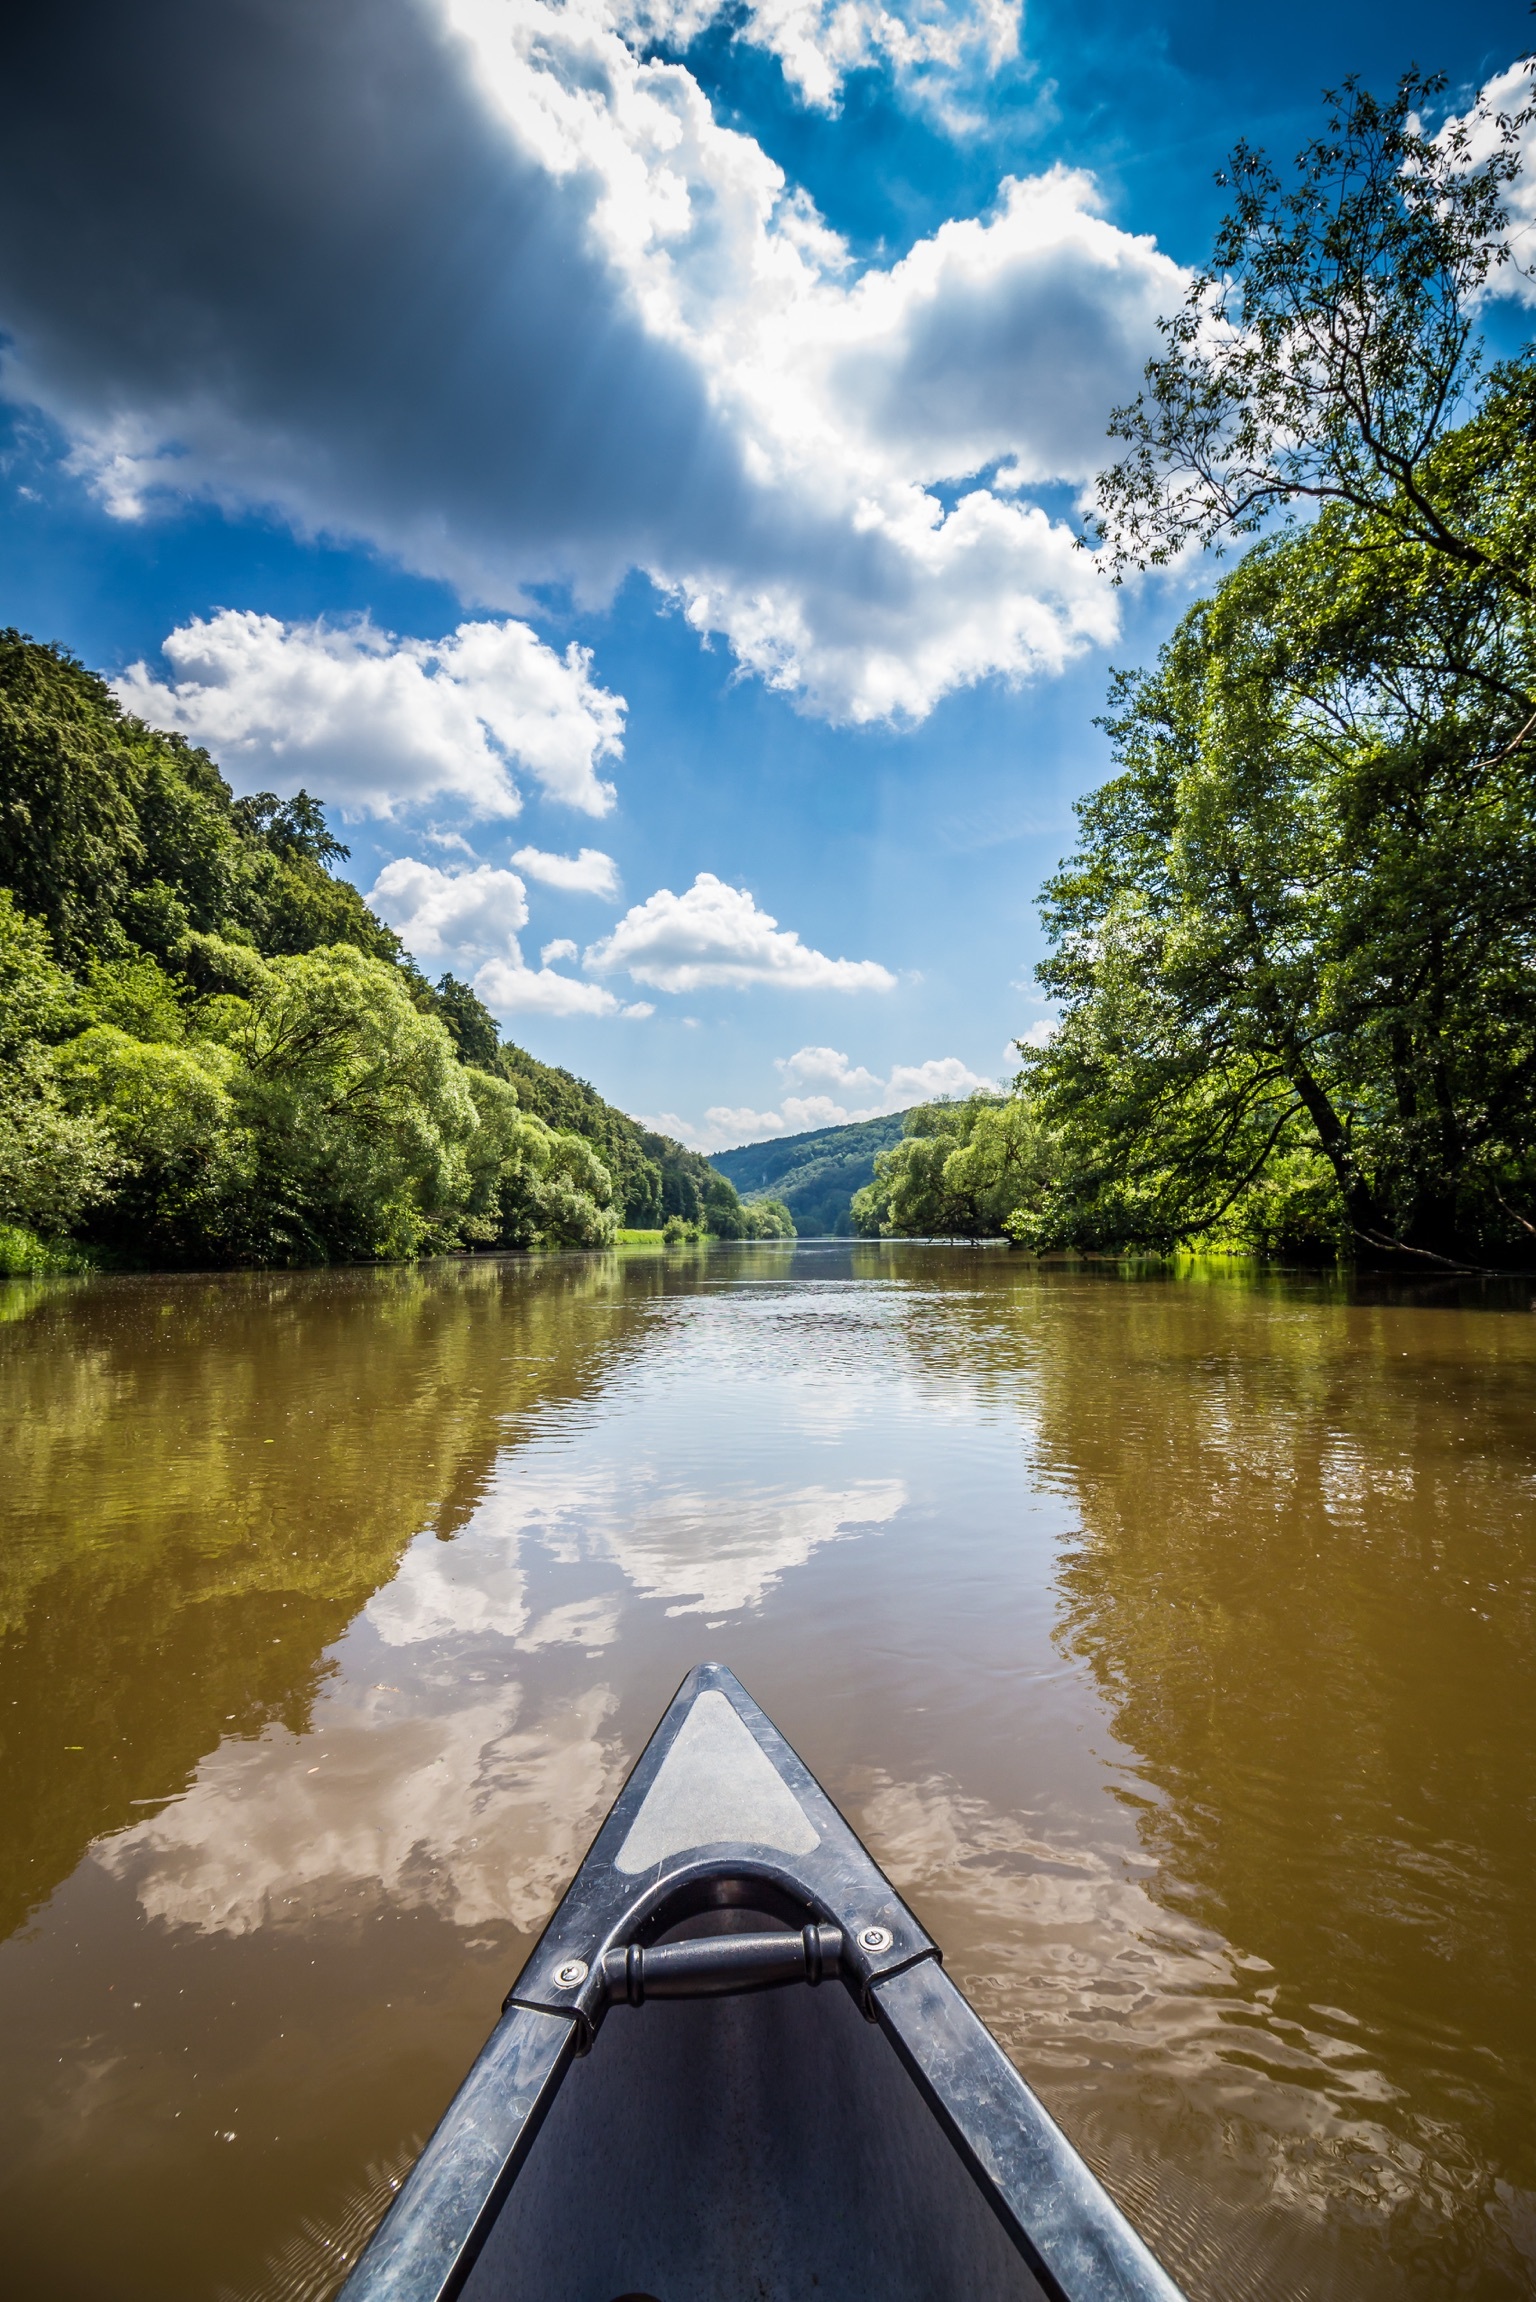
water, nature, boat, lake, river, canoe, reflection, vehicle, kayak, waterway, sports equipment, boating, kayaking, watercraft, loch